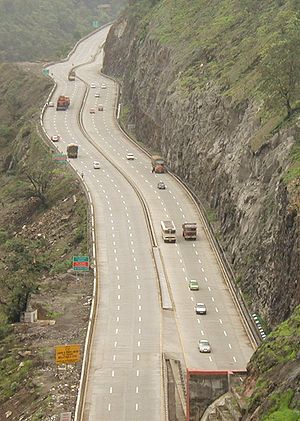
Mumbai-Pune Expressway
Motorvejen set fra Khandala
Mumbai- Pune Expressway er Indiens første betalingsvej og er en motorvej med tre vognbaner i hver retning. Den strækker sig over 93 km og forbinder finanshovedstaden Mumbai med nabobyen Pune. Anlæggelsen har reduceret rejsetiden fra mellem de to byer med 2 timer og letter presset på den gammel hovedvej.